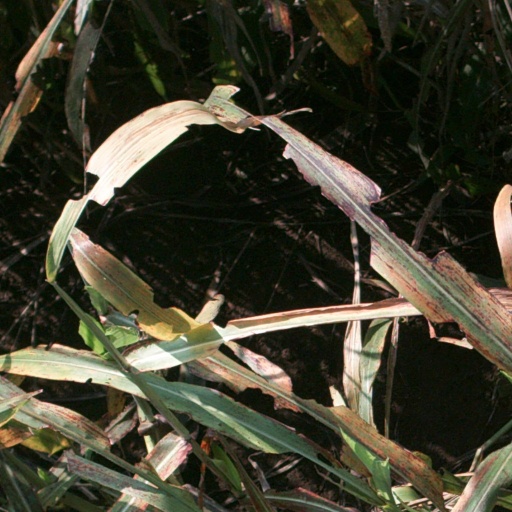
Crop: sorghum